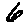
Label: 6